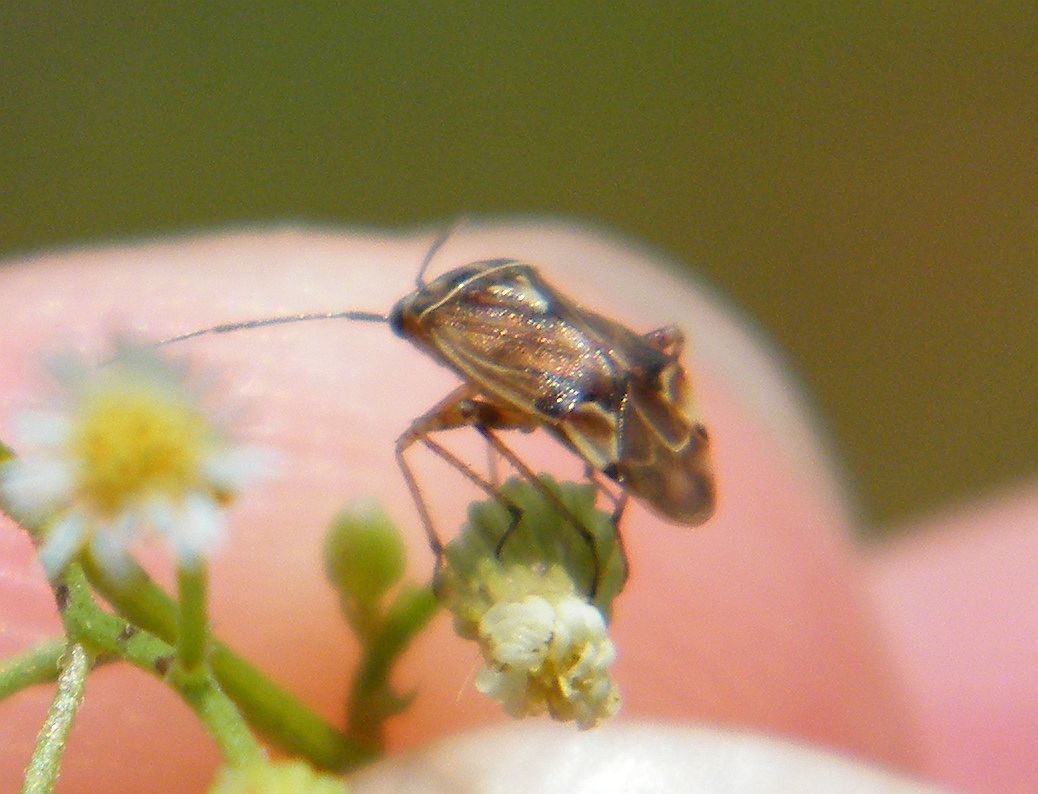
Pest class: lygus_bug